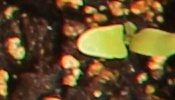
Label: Sugar beet